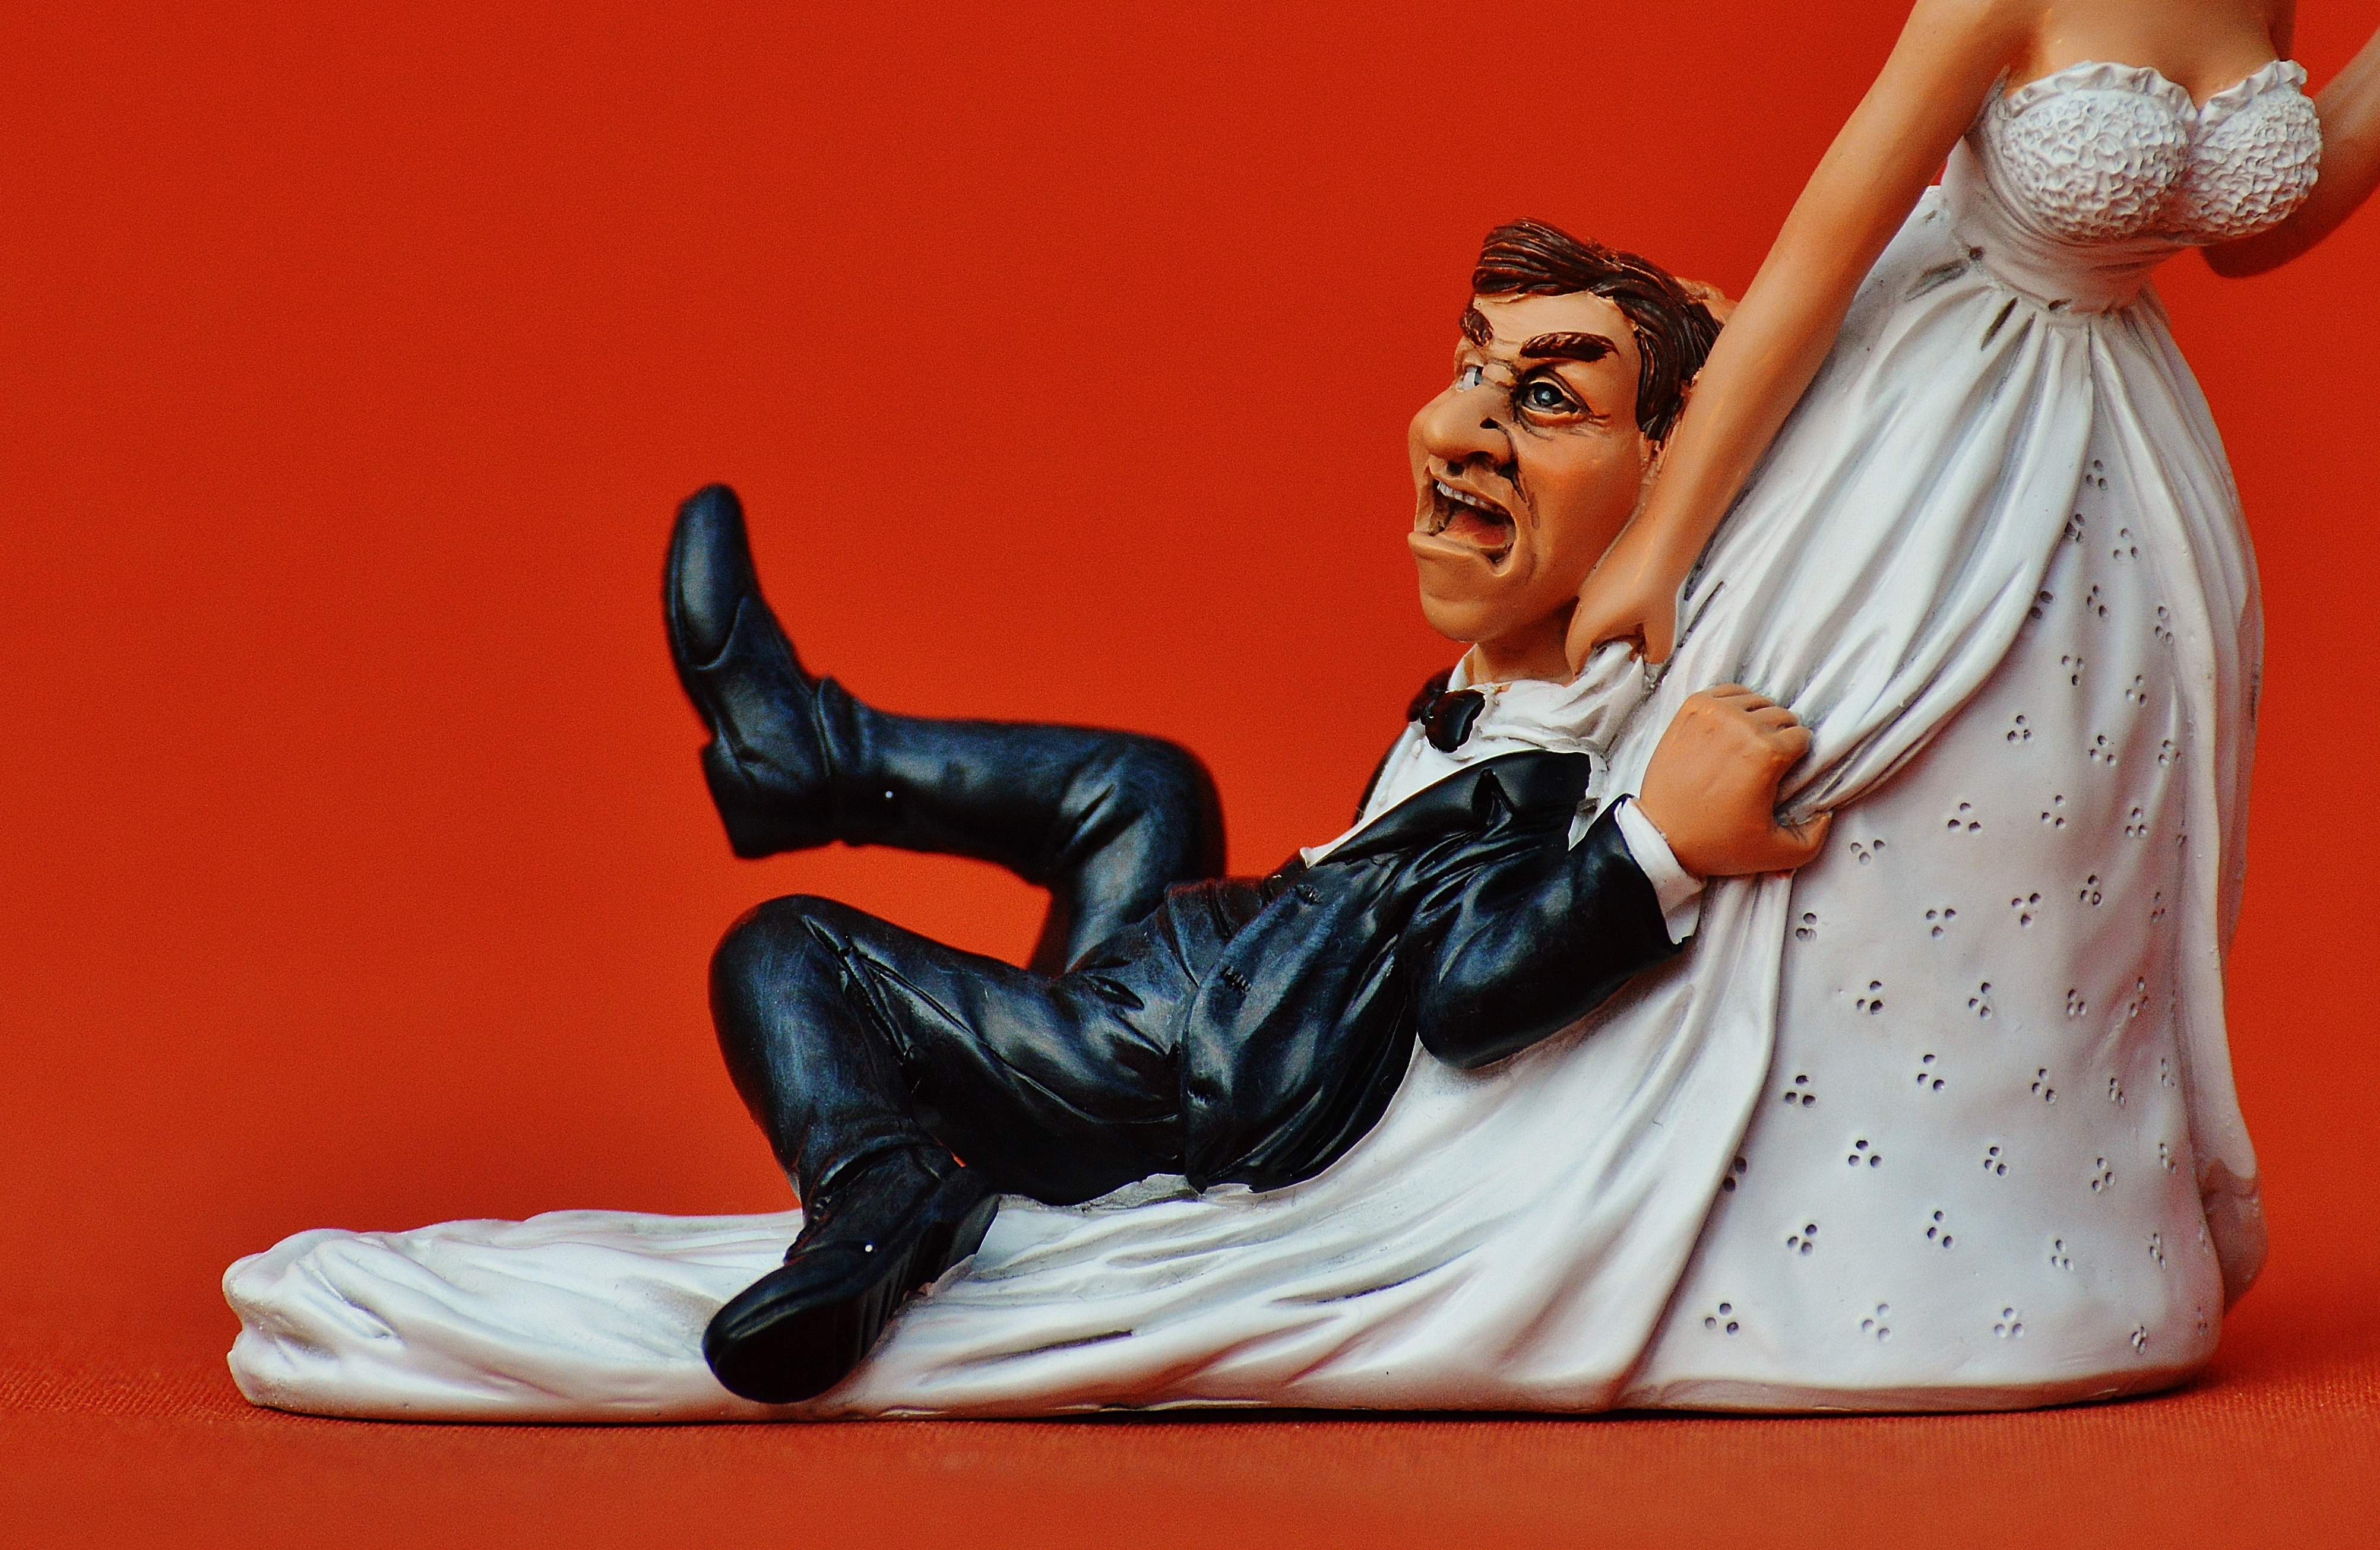
statue, love, decoration, red, sitting, together, wedding, bride, groom, toy, married, marriage, deco, bride and groom, sculpture, figure, sports, figurine, connection, connectedness, before, marry, panic, spouses, grind down the aisle, to force, human positions